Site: brandenburg
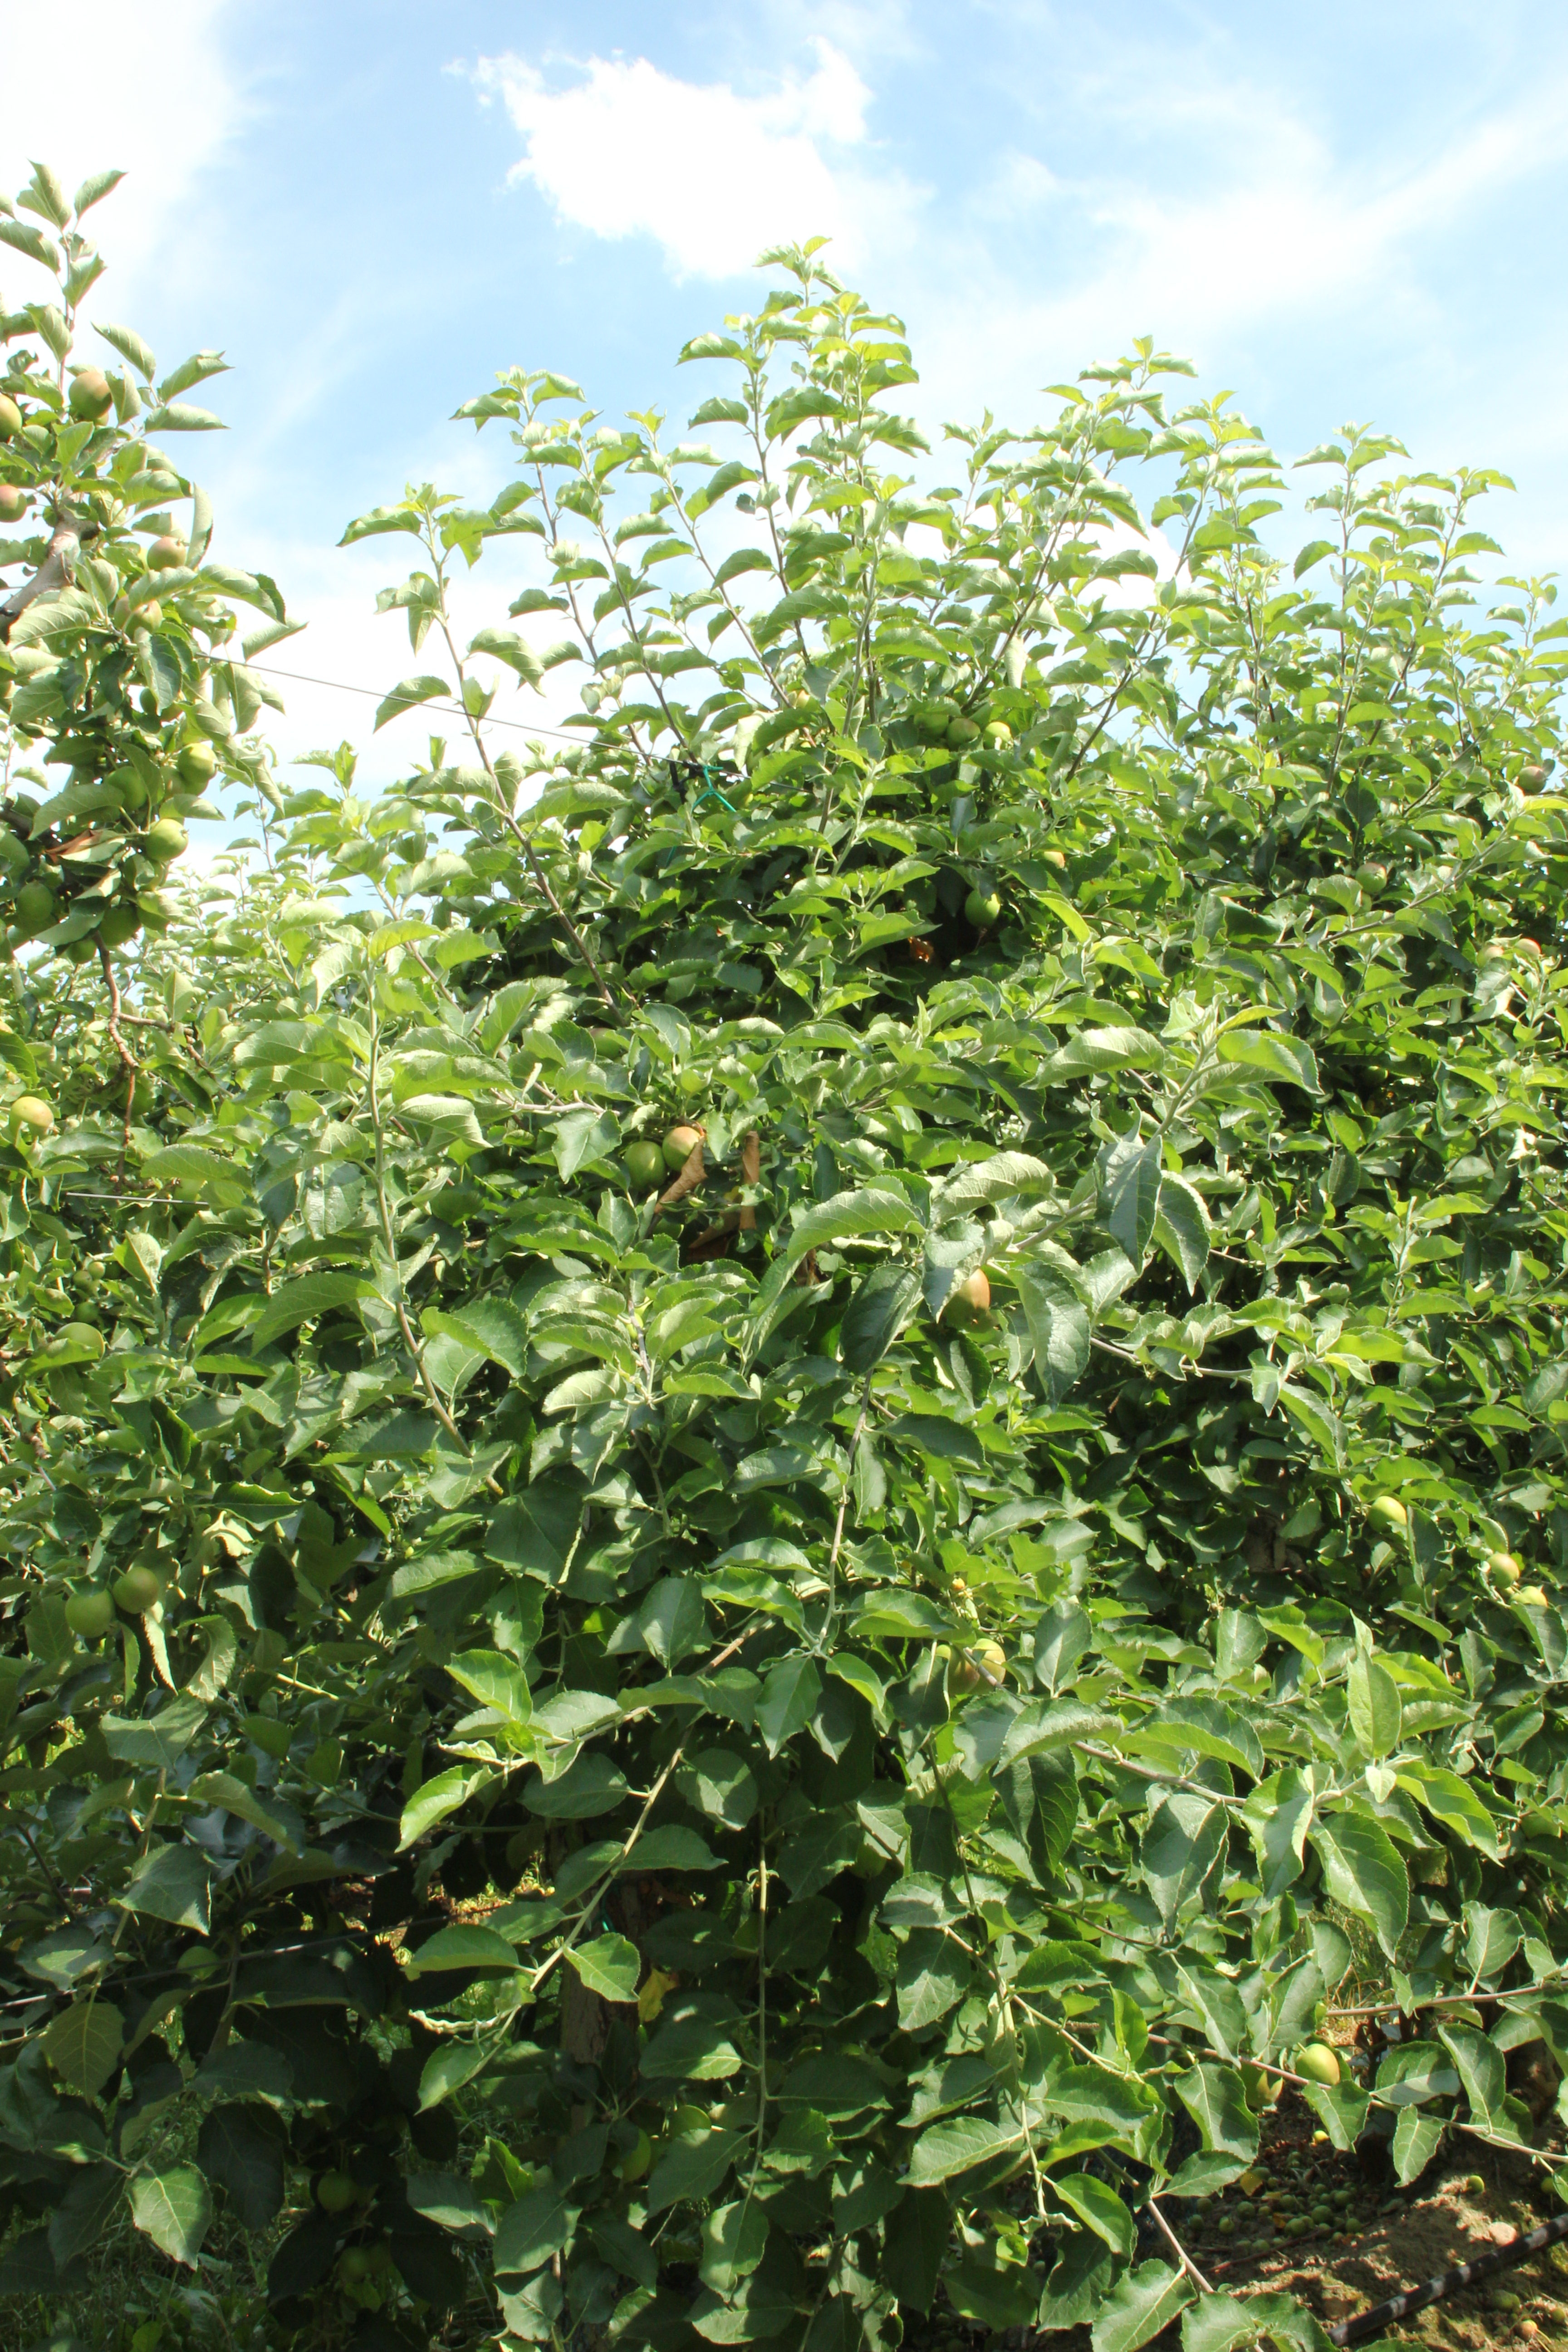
Growth stage (BBCH 74): Development of fruit